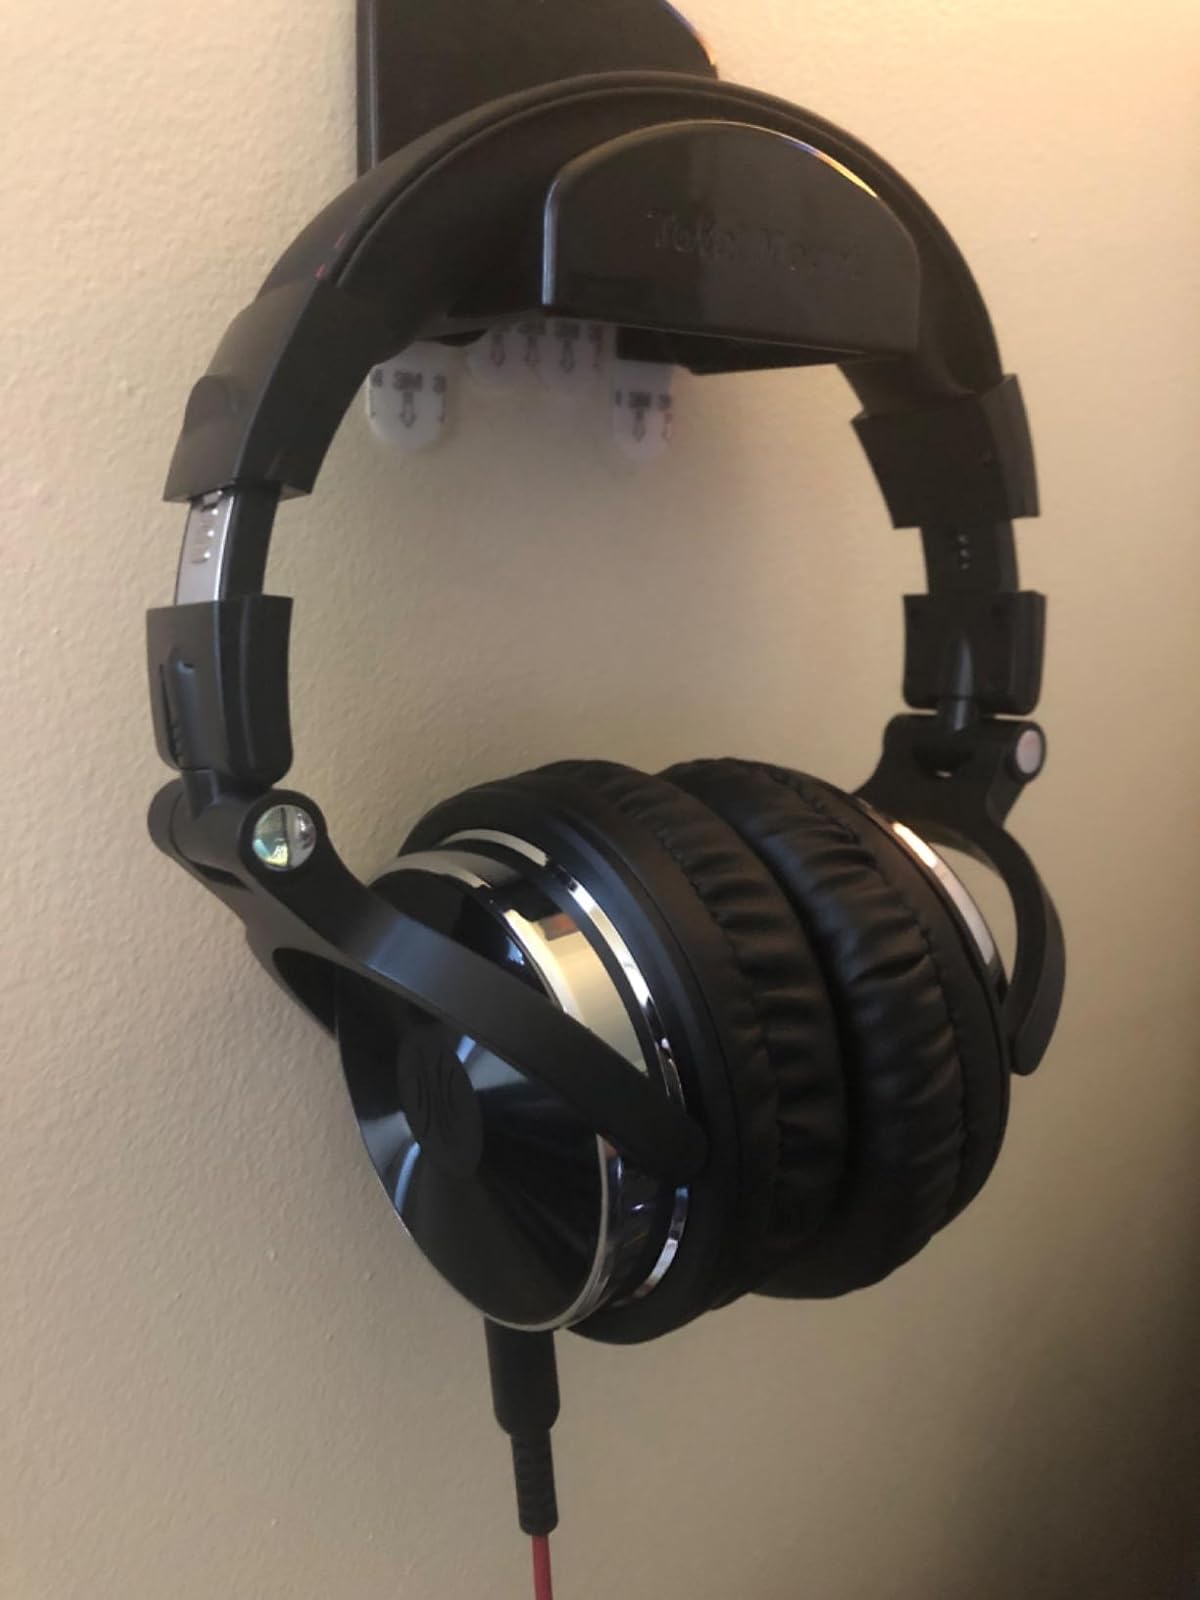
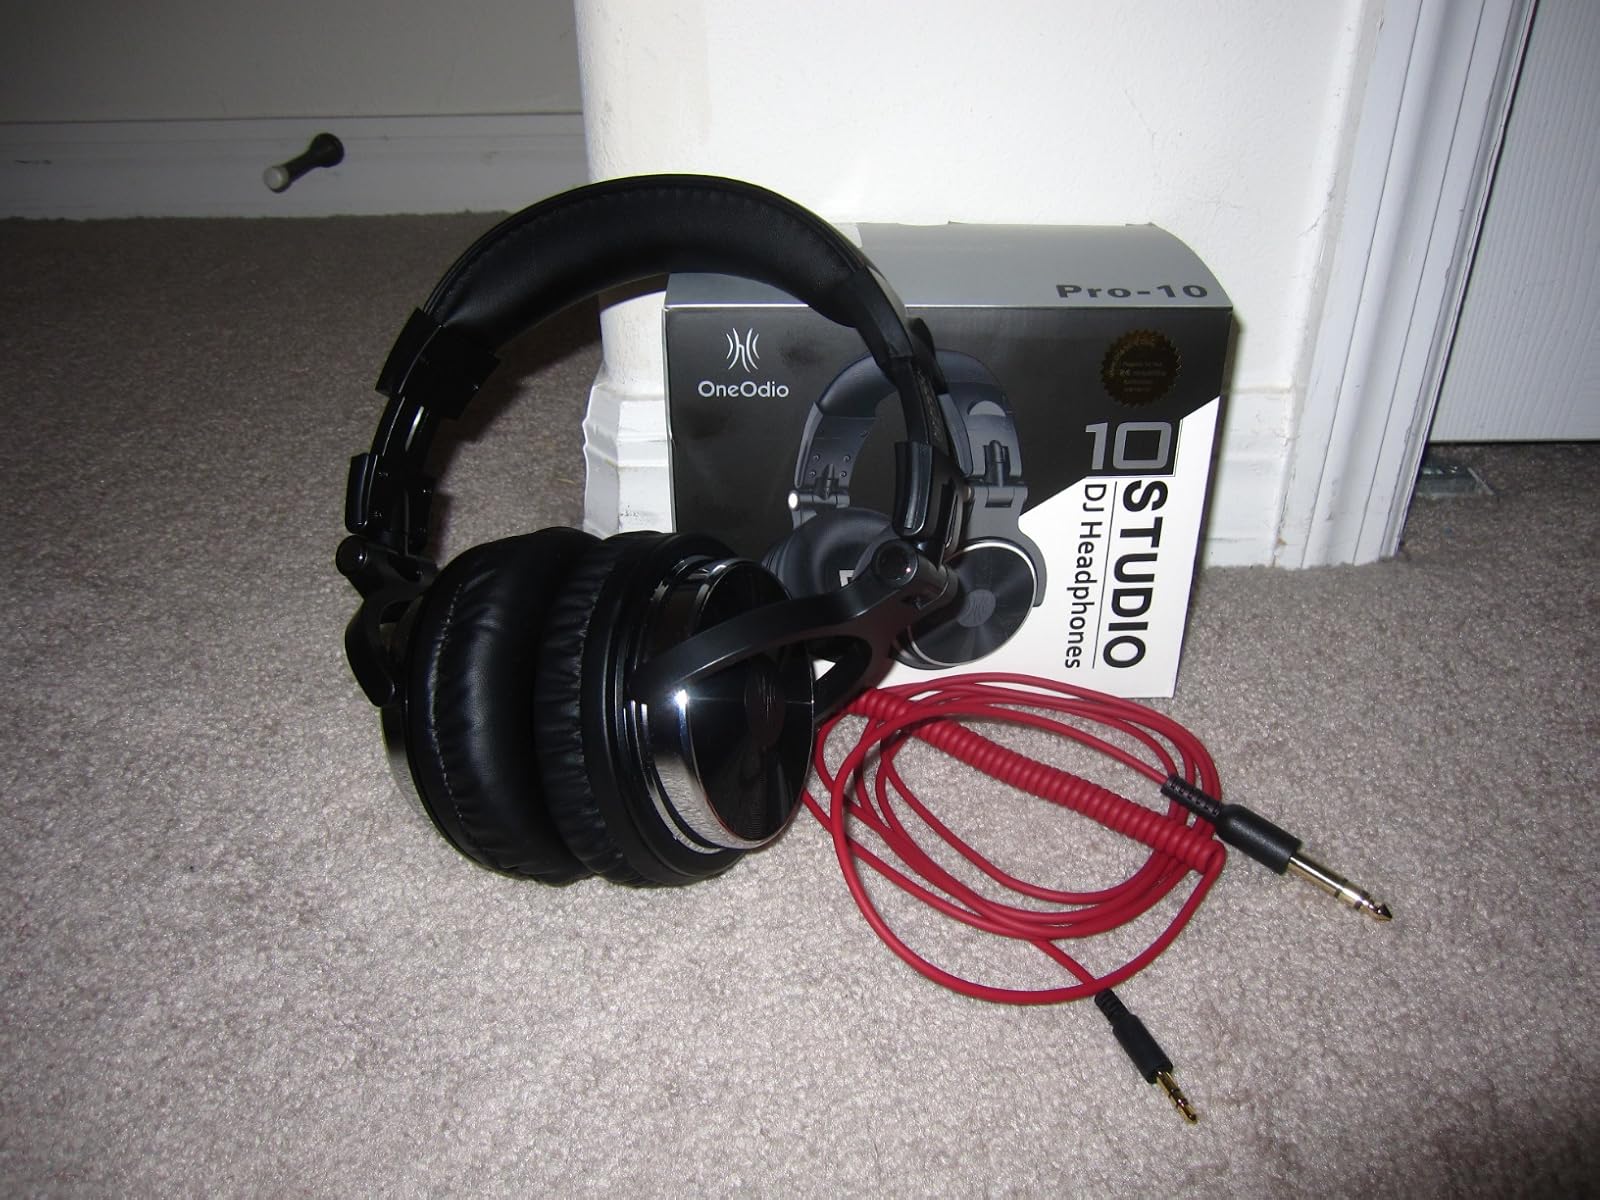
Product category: headphones
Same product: yes